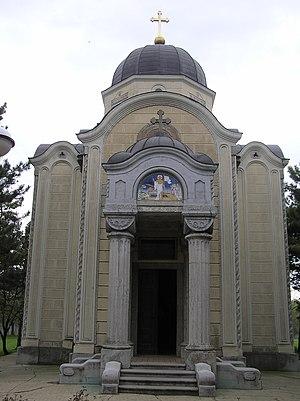
La chapelle de Bogdan Dunđerski près de Bečej est une chapelle située près de Bečej, dans la province autonome de Voïvodine, dans la municipalité de Bečej et dans le district de Bačka méridionale en Serbie. Elle est inscrite sur la liste des monuments culturels de grande importance de la République de Serbie.
Cet article recense les monuments culturels du district de Bačka méridionale en Serbie.
Le château Fantast est situé près de Bečej, dans la province de Voïvodine et dans le district de Bačka méridionale, en Serbie. Il est inscrit sur la liste des monuments culturels protégés de la République de Serbie.